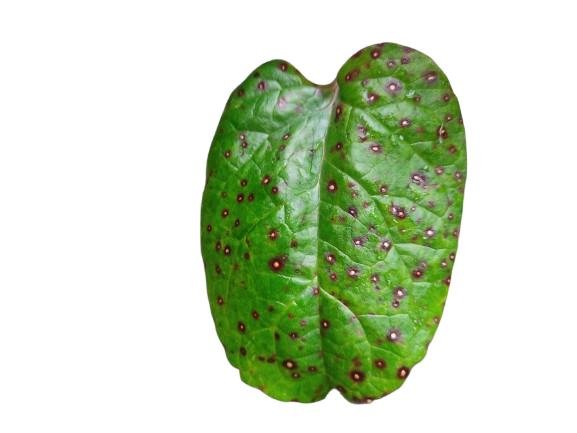
Label: Bacterial-Spot